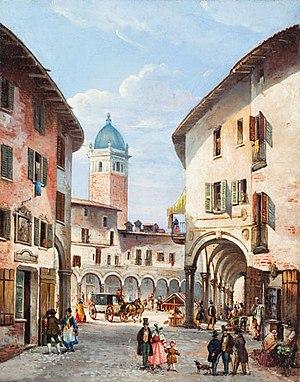
Peinture de la place des Herbes (piazza delle Erbe) à Novare (Italie), huile sur toile, vers 1840, attribuée à Paolo Finazzi
Maria Antonietta Torriani, née le 1ᵉʳ janvier 1840 à Novare et morte le 24 mars 1920 à Milan, est une écrivaine italienne, connue pour ses romans populaires écrits sous le pseudonyme de Marquise Colombi. Elle est considérée comme l’une des premières écrivaines féministes italiennes.